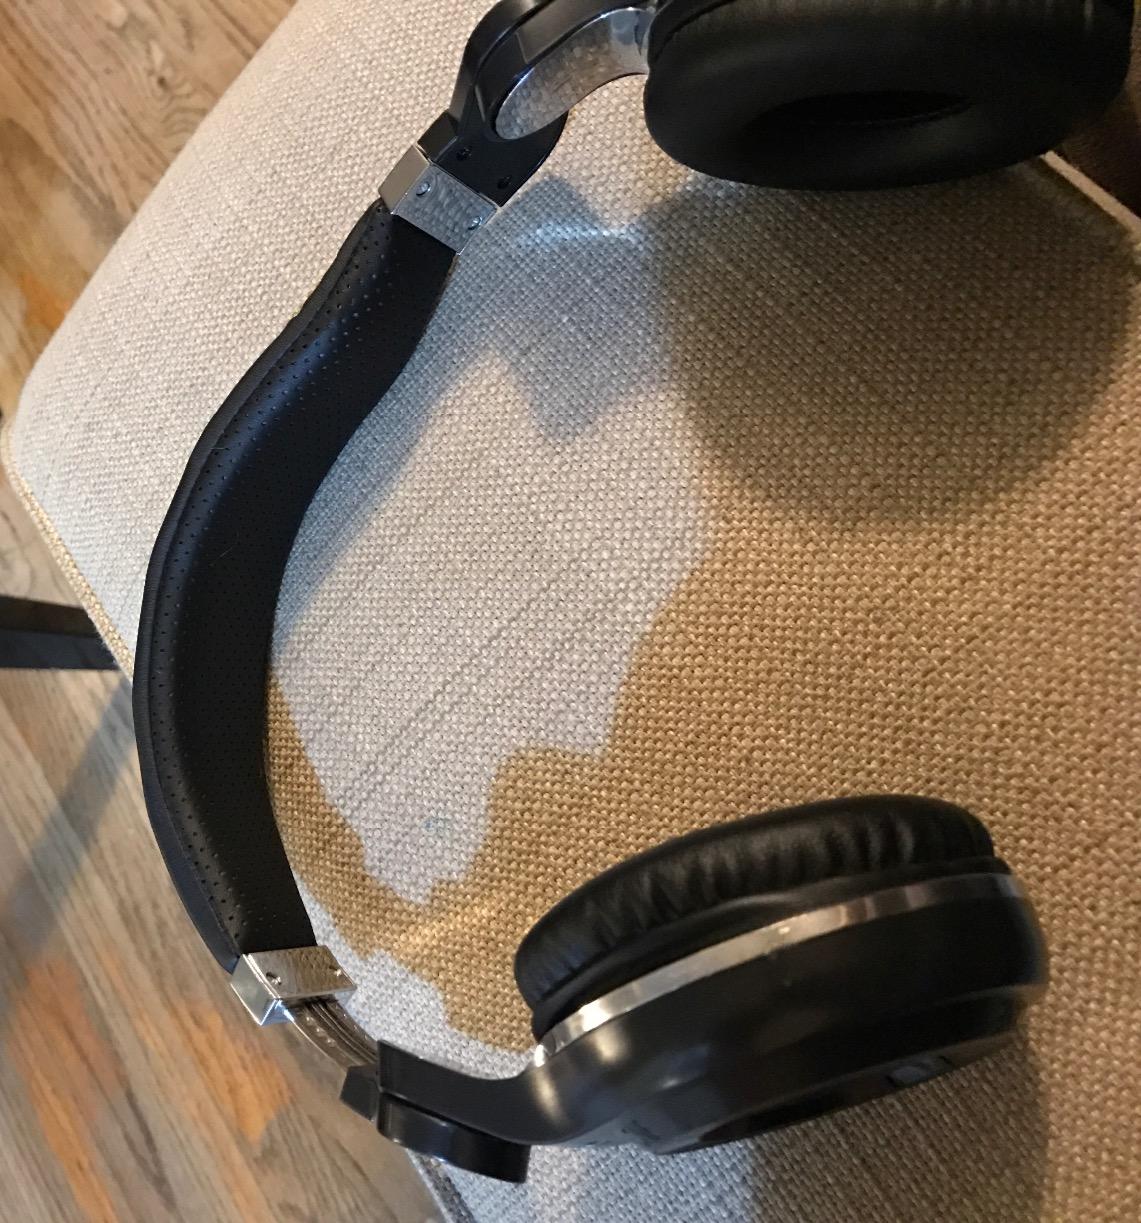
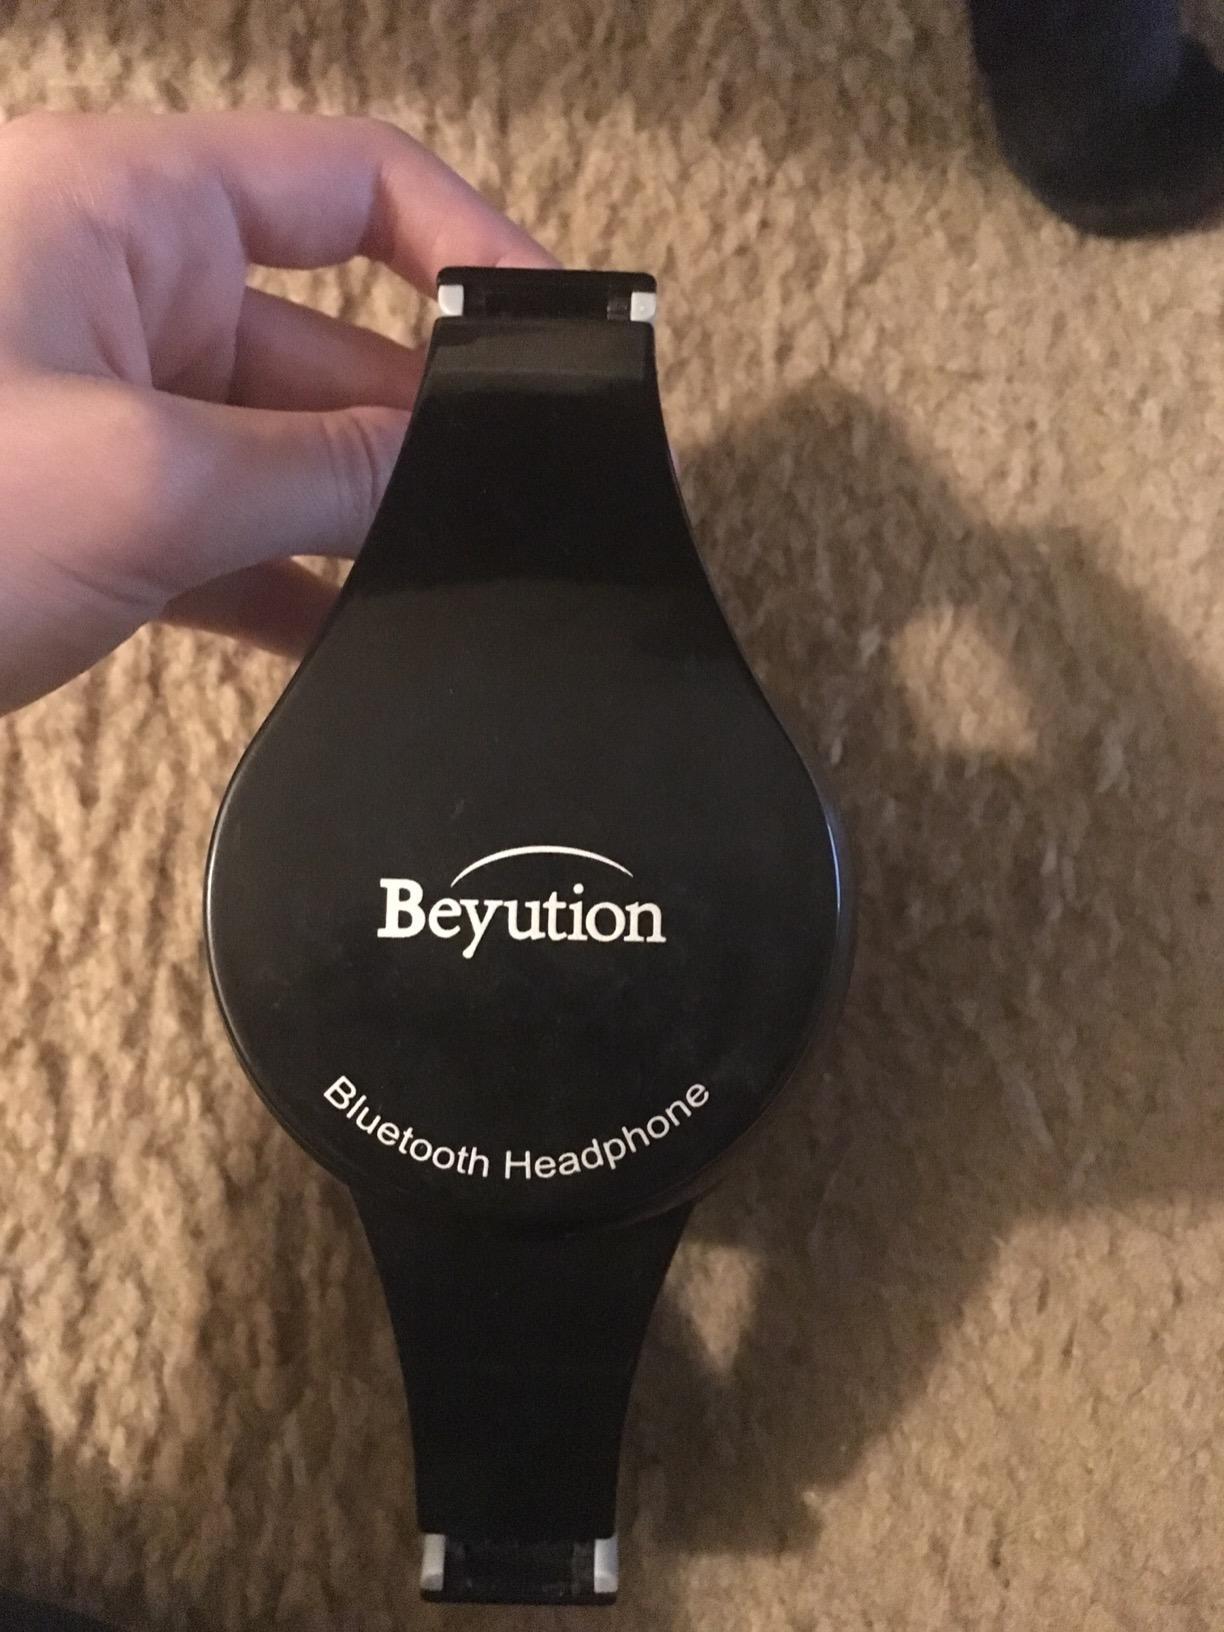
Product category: headphones
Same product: no